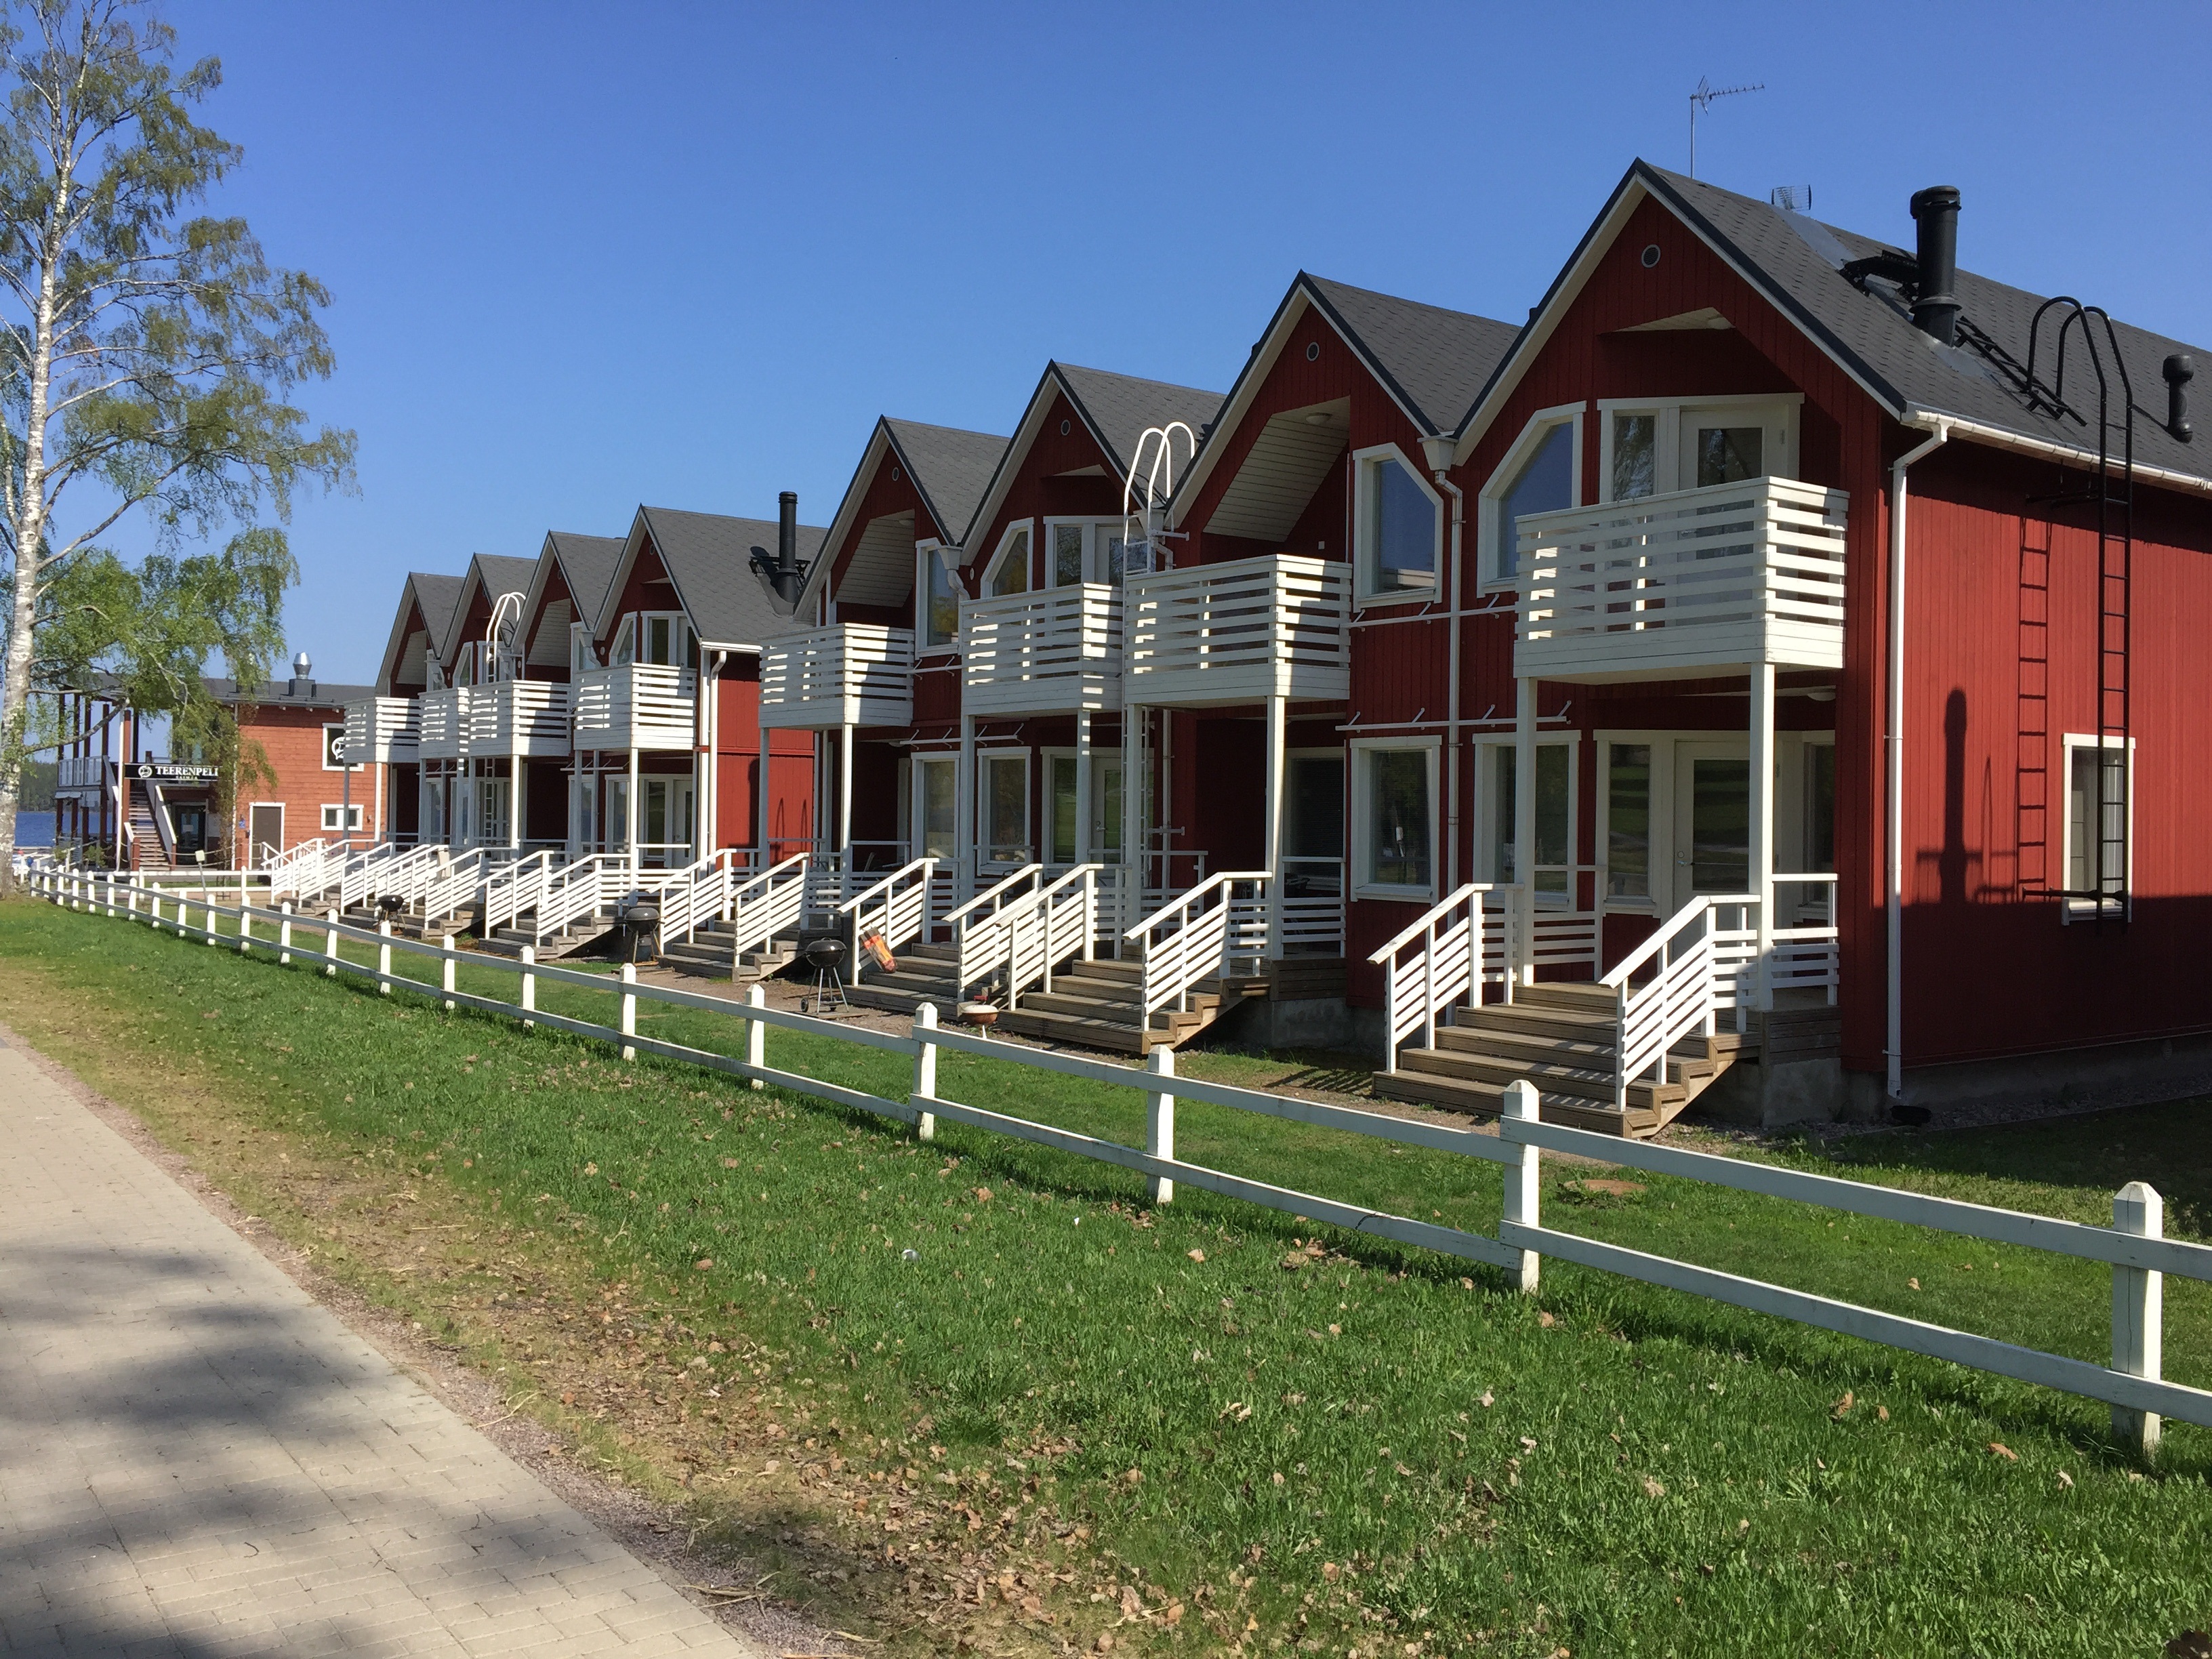
architecture, structure, wood, house, building, home, walkway, transport, suburb, cottage, facade, waterway, wooden, finland, estate, neighbourhood, new house, residential area, outdoor structure